Hadrian's Tower

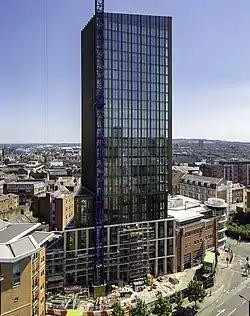
Under construction, July 2020

Hadrian's Tower is a residential tower block in Newcastle upon Tyne. It is the tallest building in Newcastle. Located at 27 Rutherford Street, construction started in 2018 and was completed in September 2020.